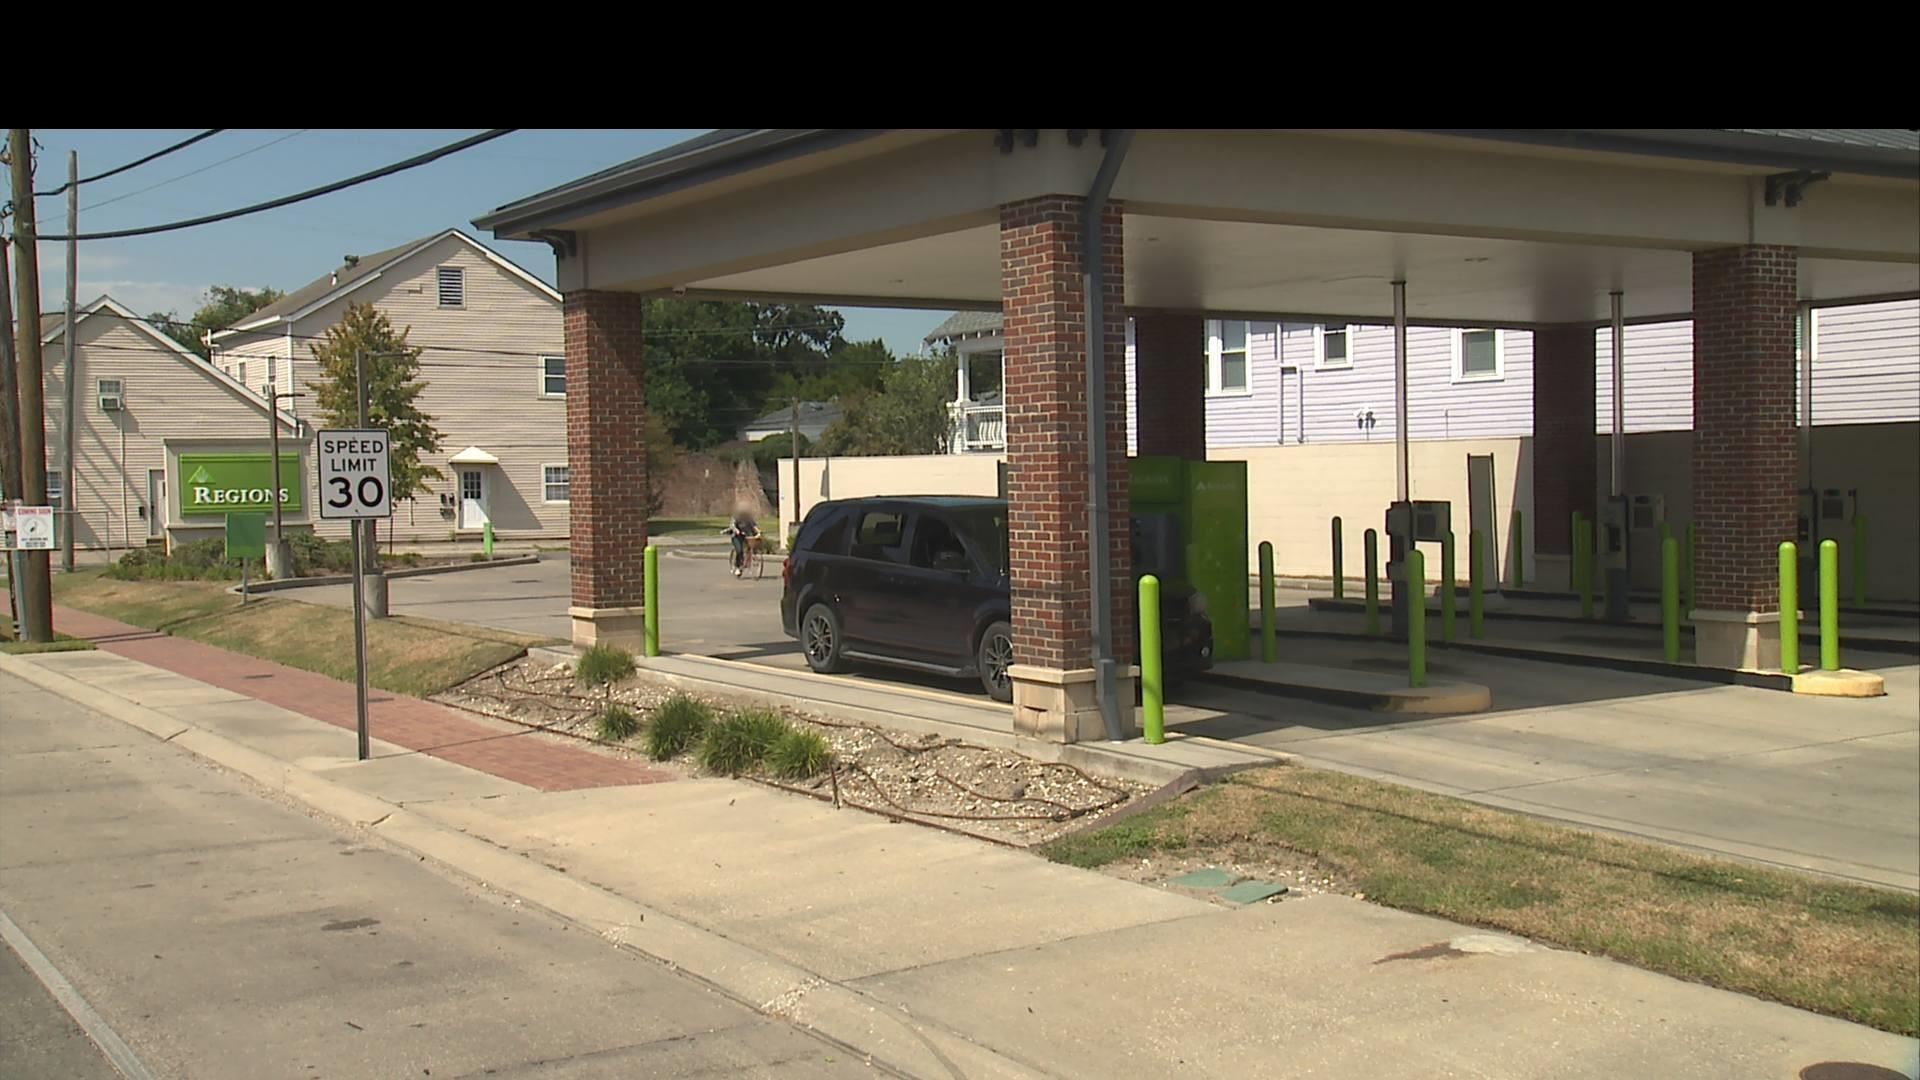
Feature: EV Charger
City: New Orleans
State: Louisiana
Country: United States